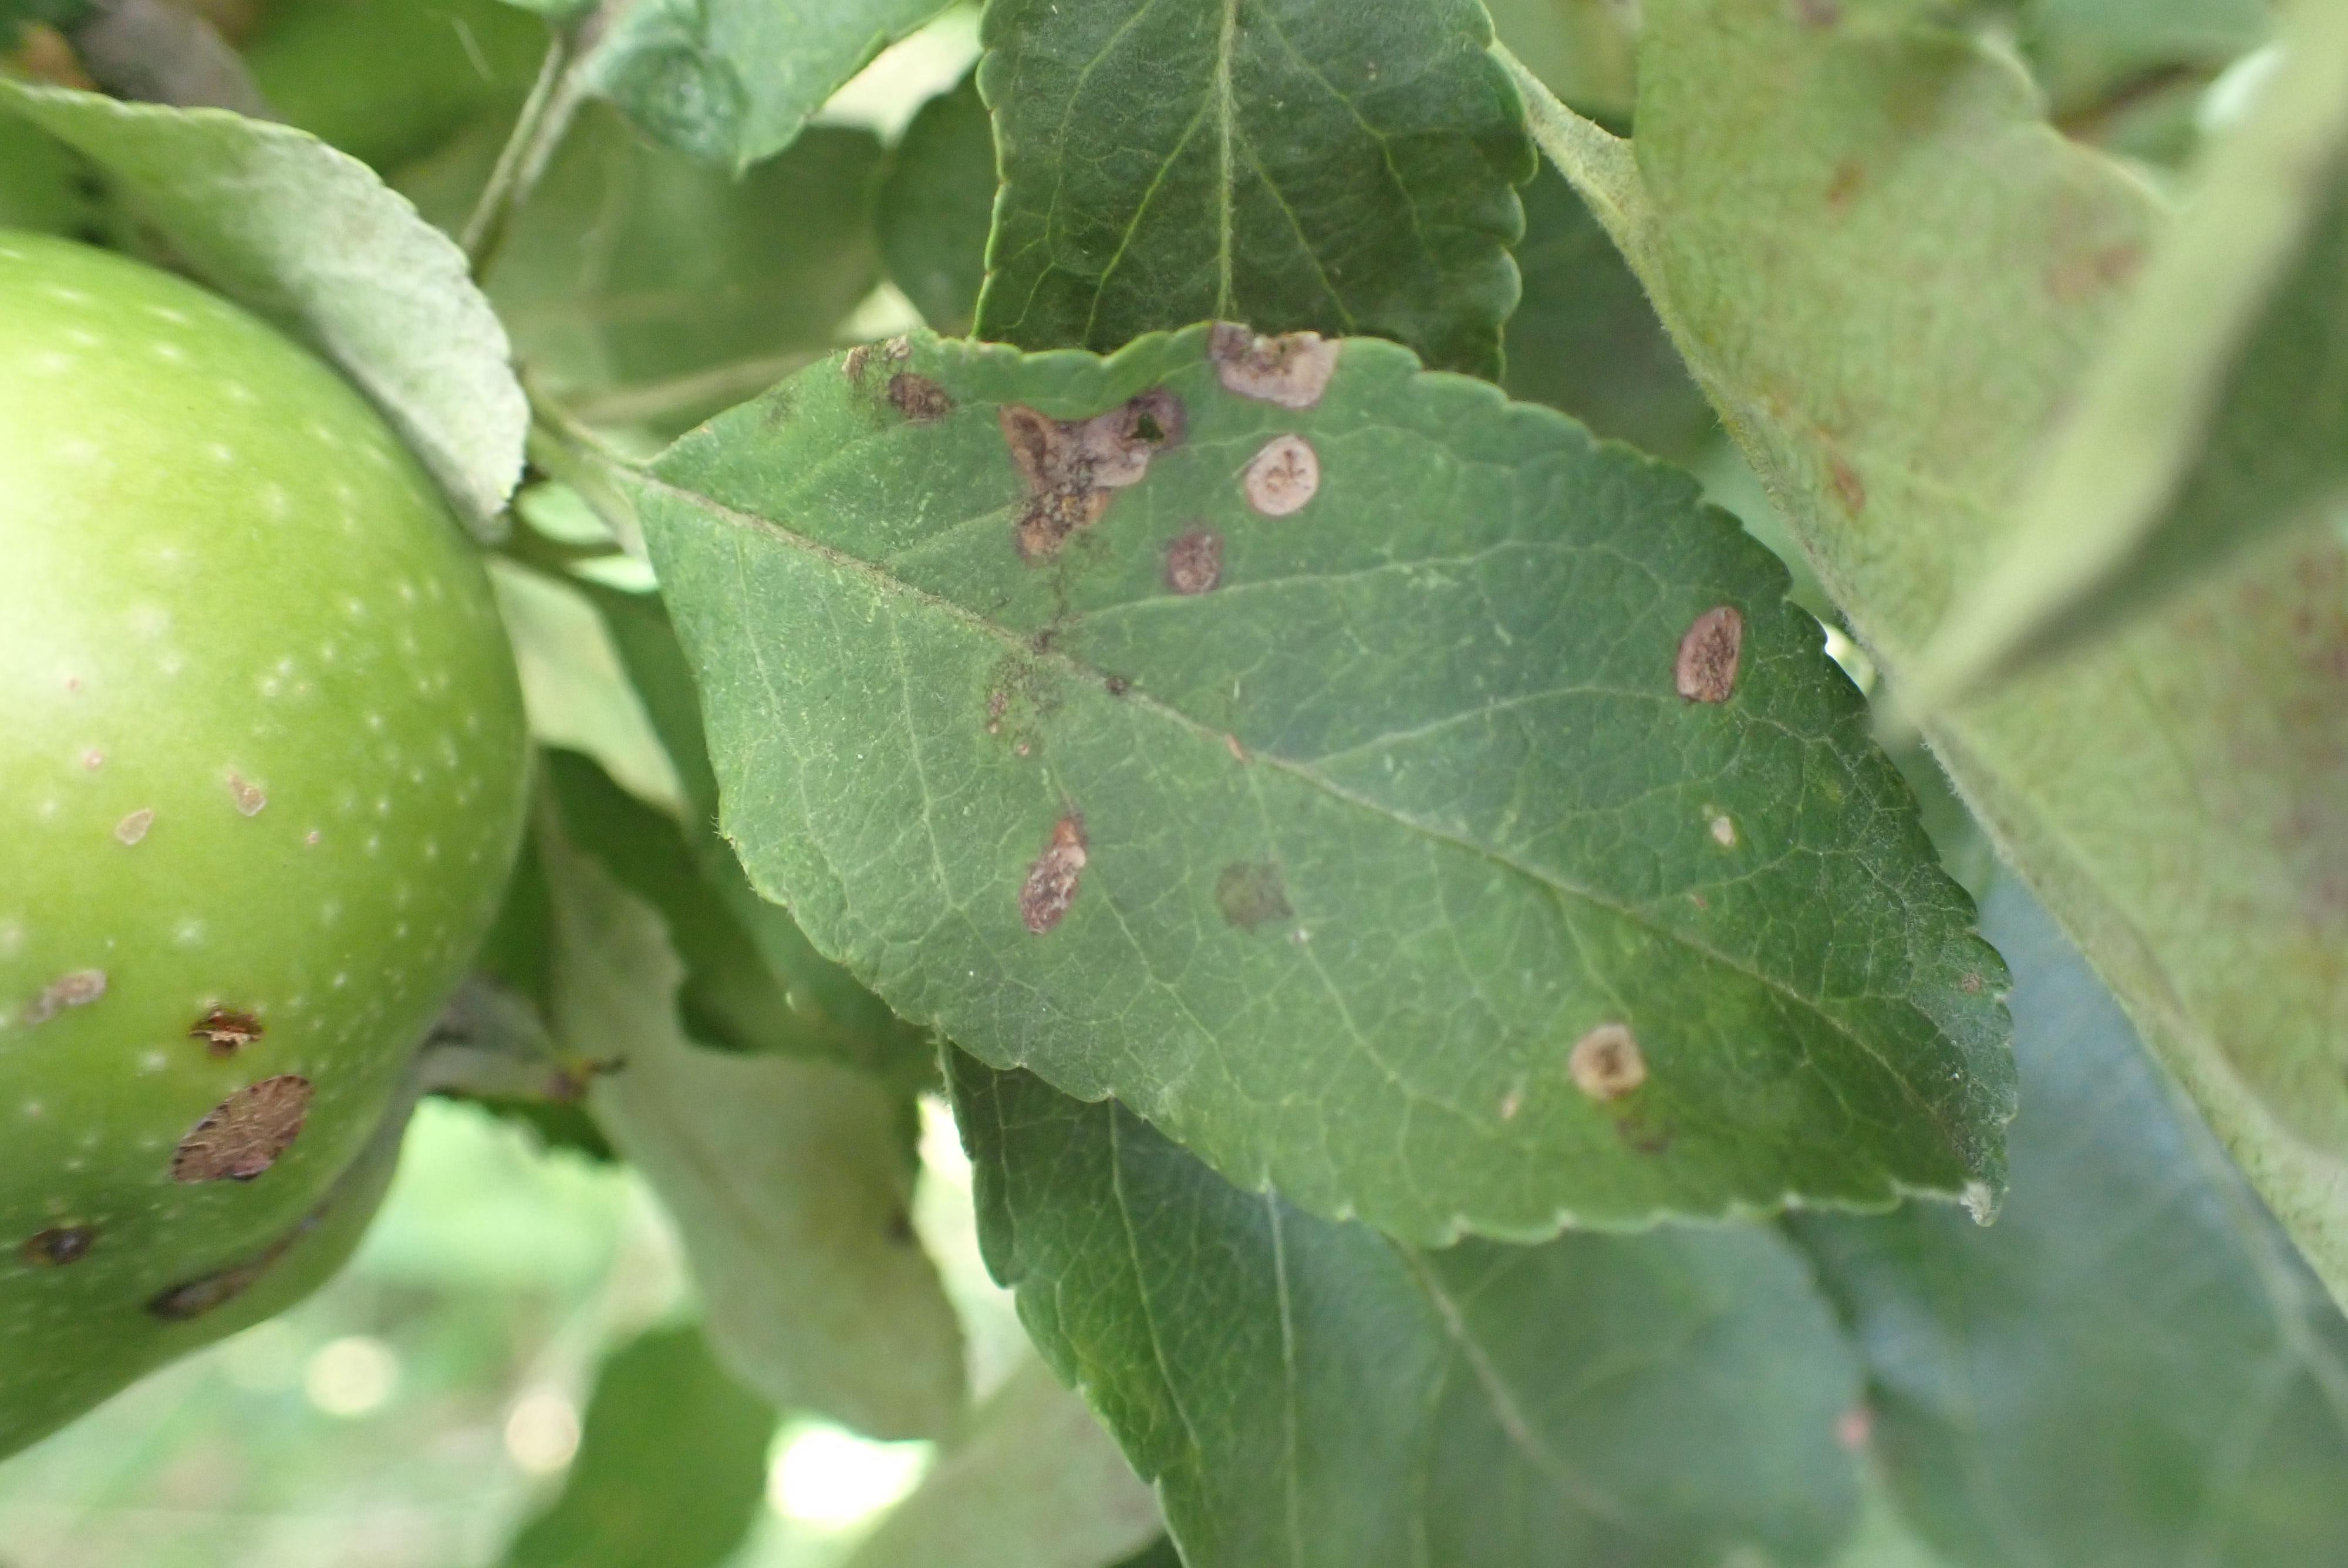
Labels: scab, frog_eye_leaf_spot